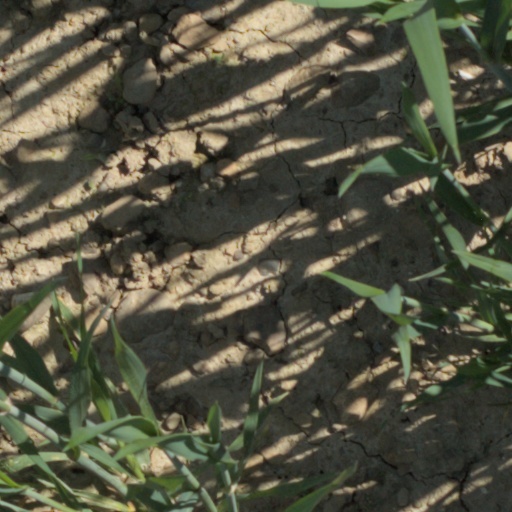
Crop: wheat